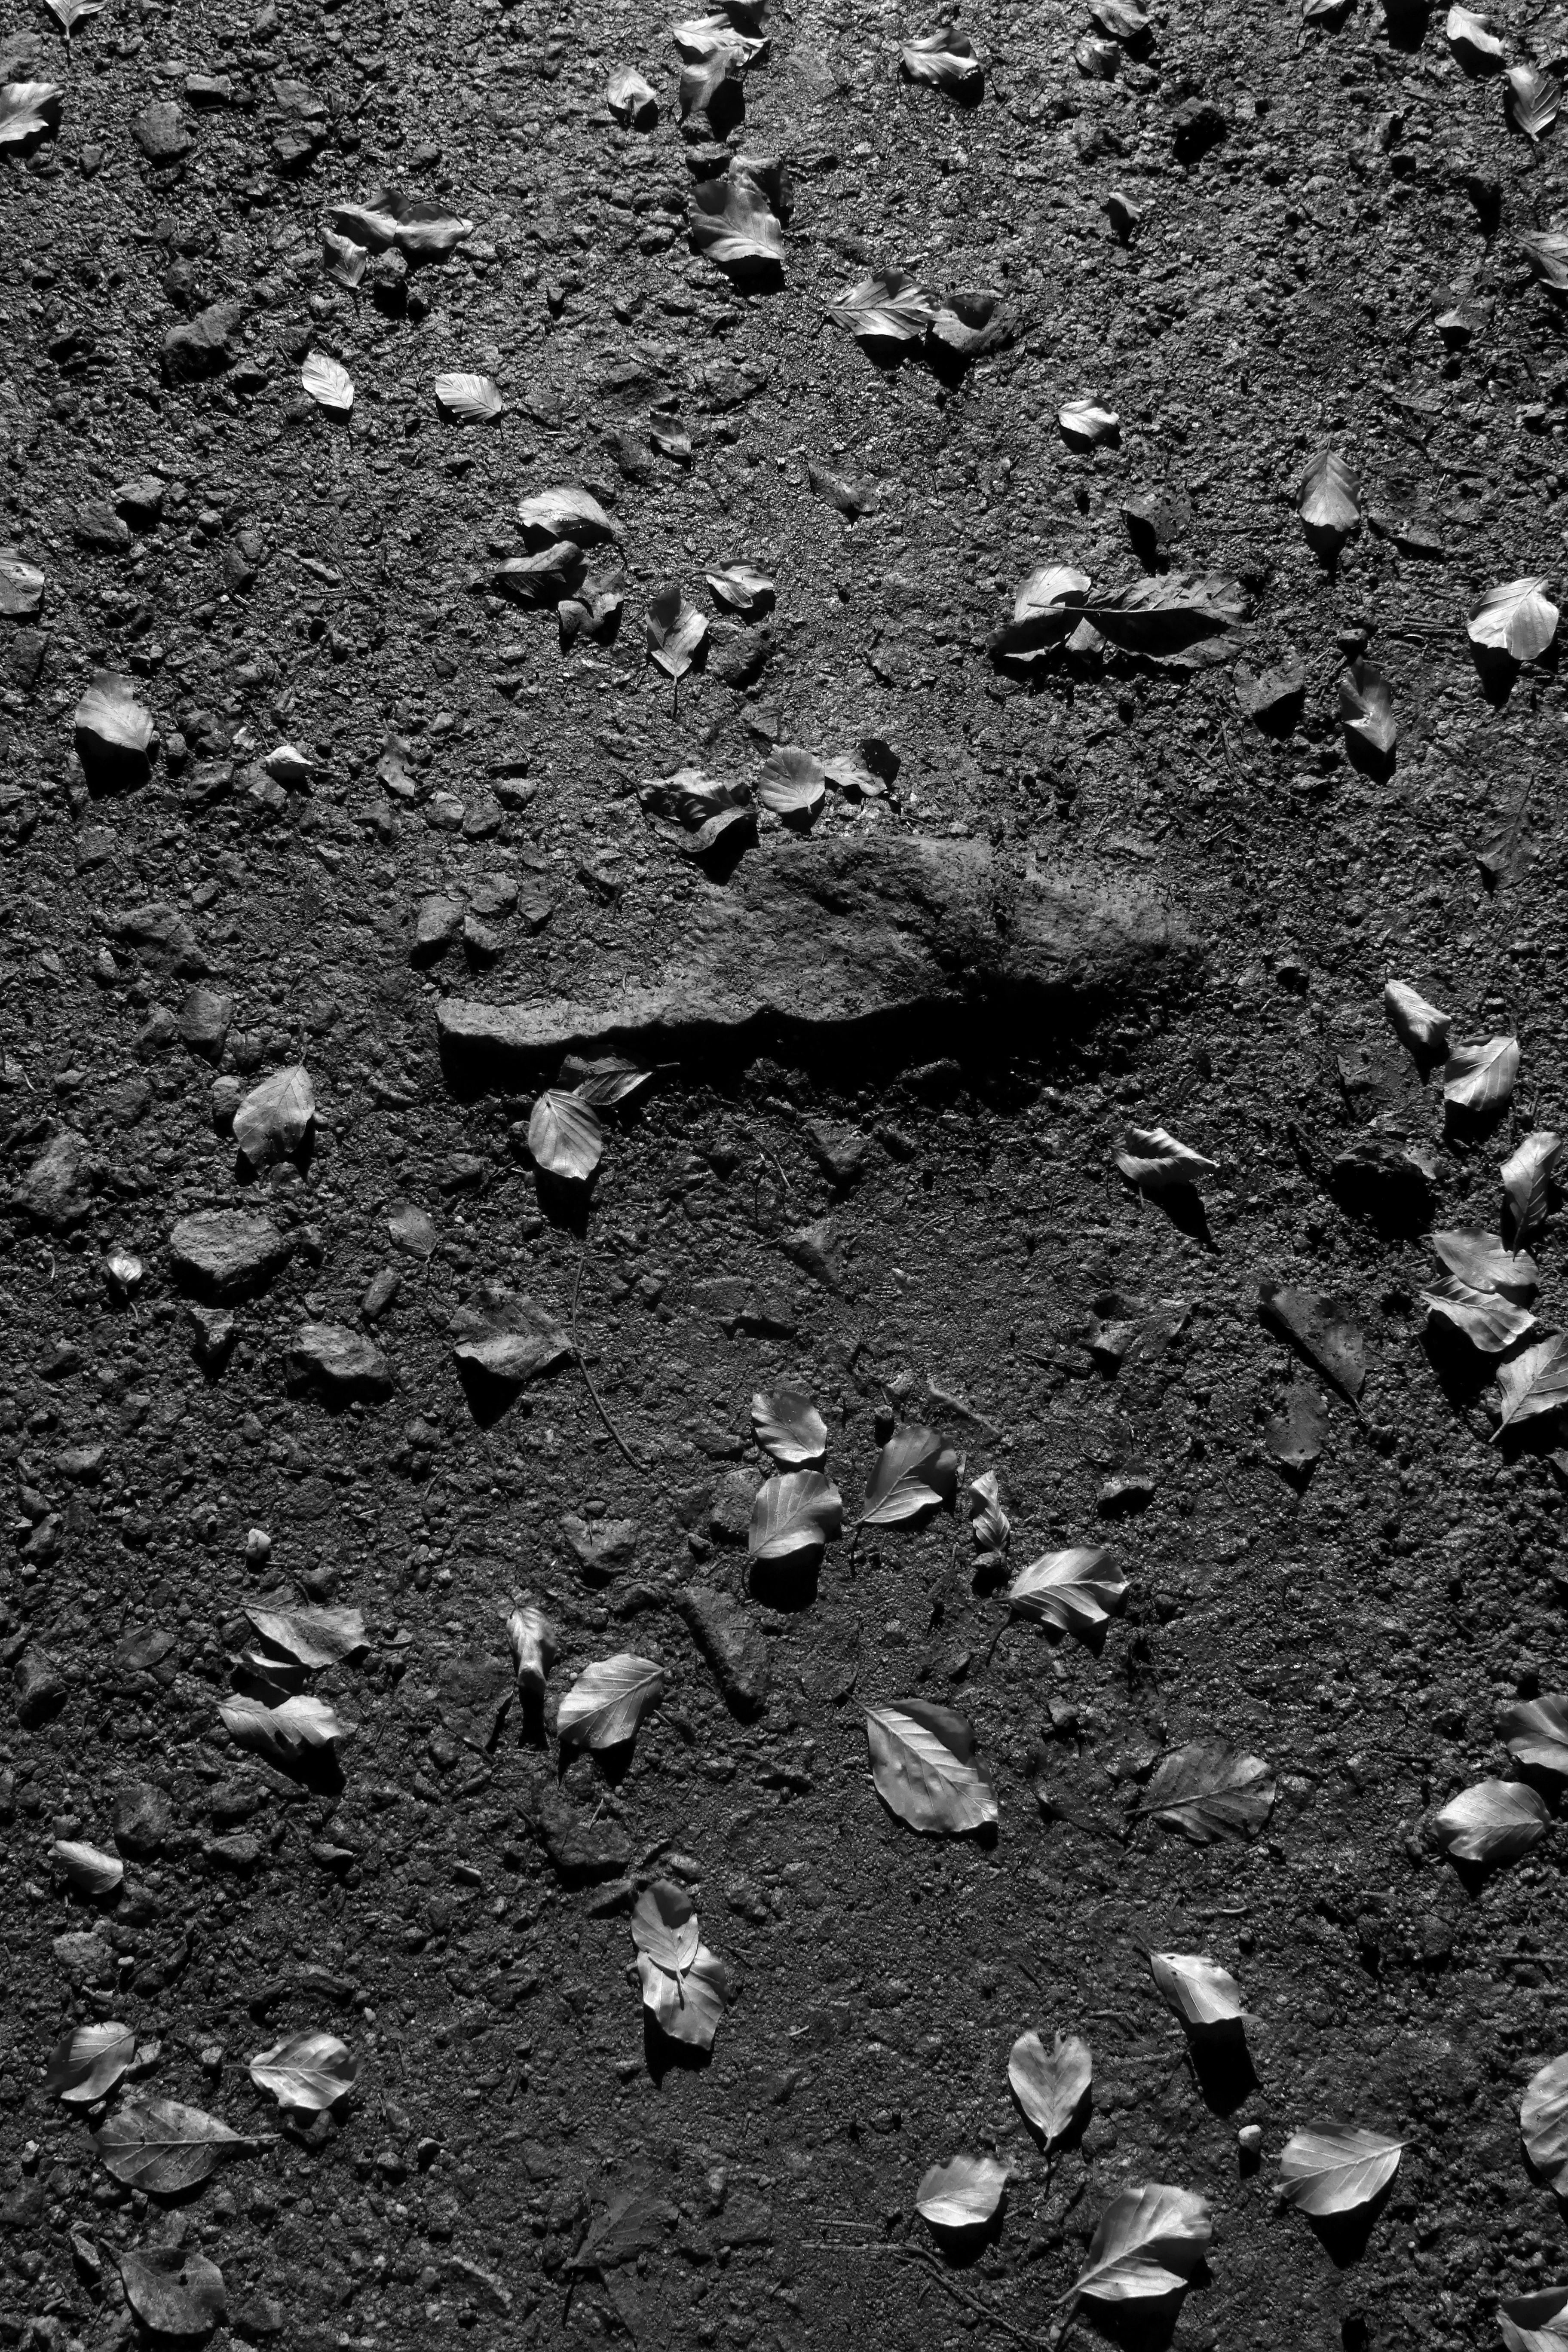
tree, nature, forest, rock, black and white, wood, photography, texture, leaf, asphalt, line, autumn, soil, darkness, black, monochrome, material, leaves, bw, blackandwhite, blackwhite, germany, alemania, allemagne, sw, schwarzweiss, herbst, schwarzweis, natur, bltter, baum, frankfurtmain, frankfurtammain, frankfurtam, frankfurtamain, germania, hesse, hassia, hessen, frankfurt, schwarzweissfotografie, schwarzweisfotografie, wald, oberursel, hohemark, laub, blatt, road surface, monochrome photography